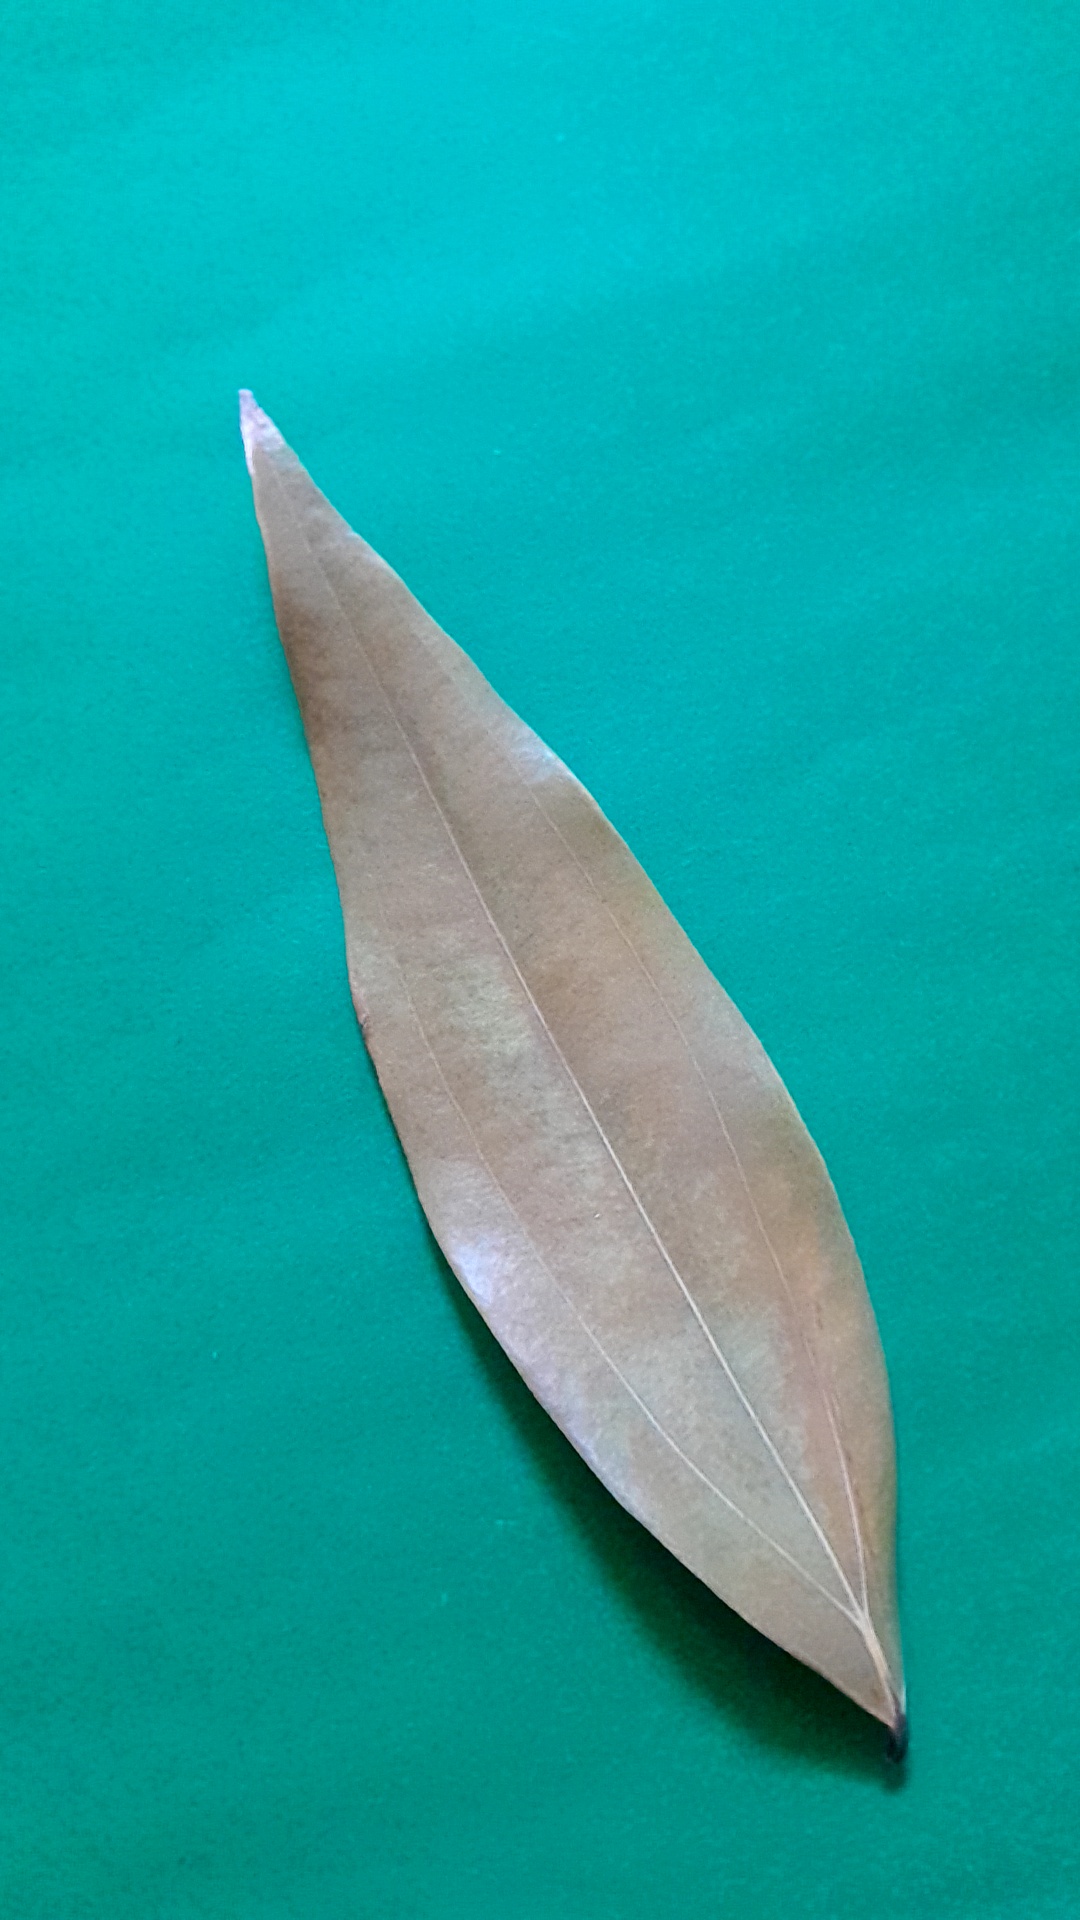
Label: Dry Leaf